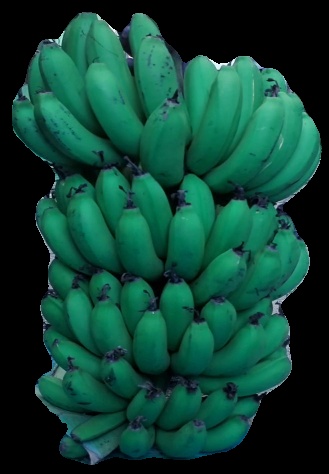
Variety: pachbale
Grade: grade2